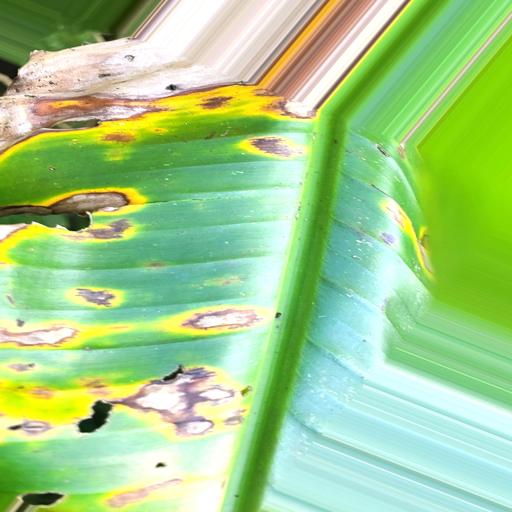
Label: black_sigatoka